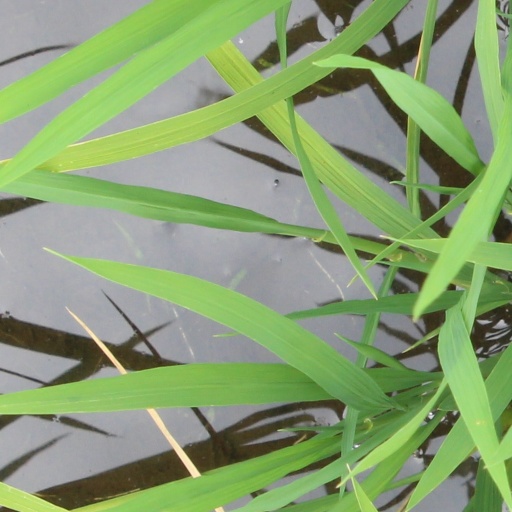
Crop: rice